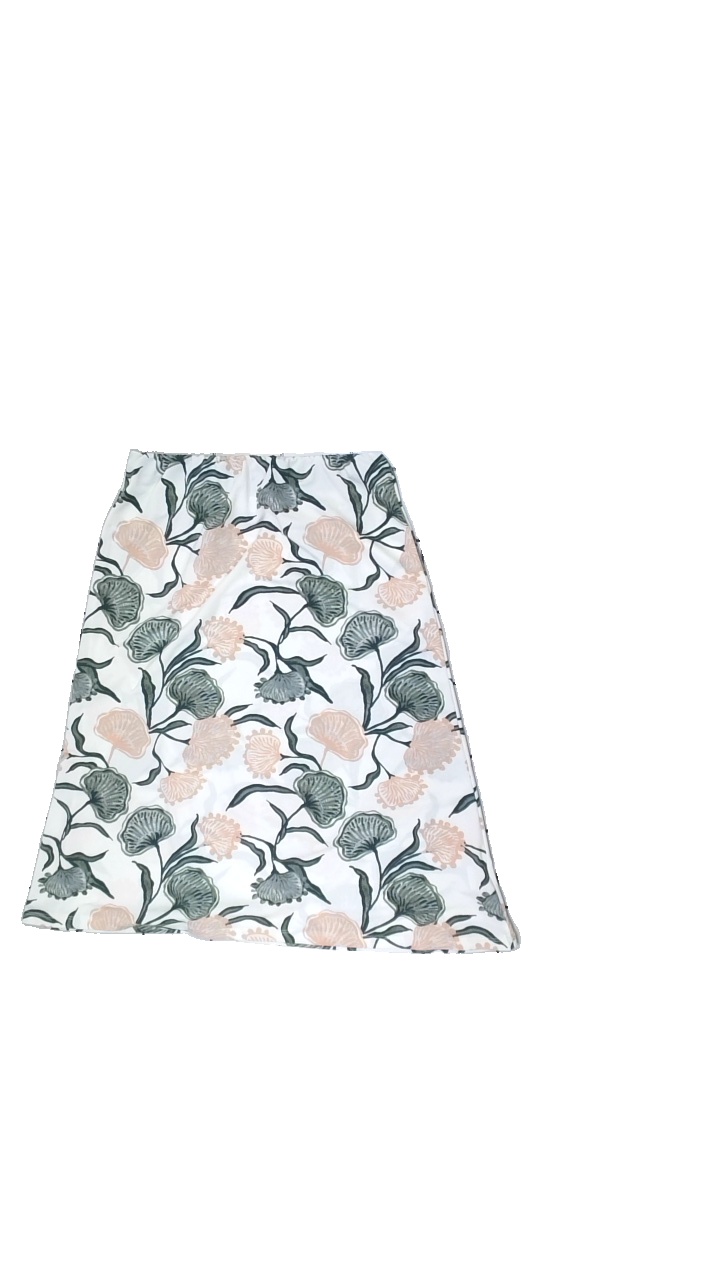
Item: Skirt (Ladies)
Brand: Missing
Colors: Green, Pink, White
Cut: Loose
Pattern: Floral print
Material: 100% Polyester
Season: All
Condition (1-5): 5
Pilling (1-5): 5
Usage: Reuse
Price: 50-100